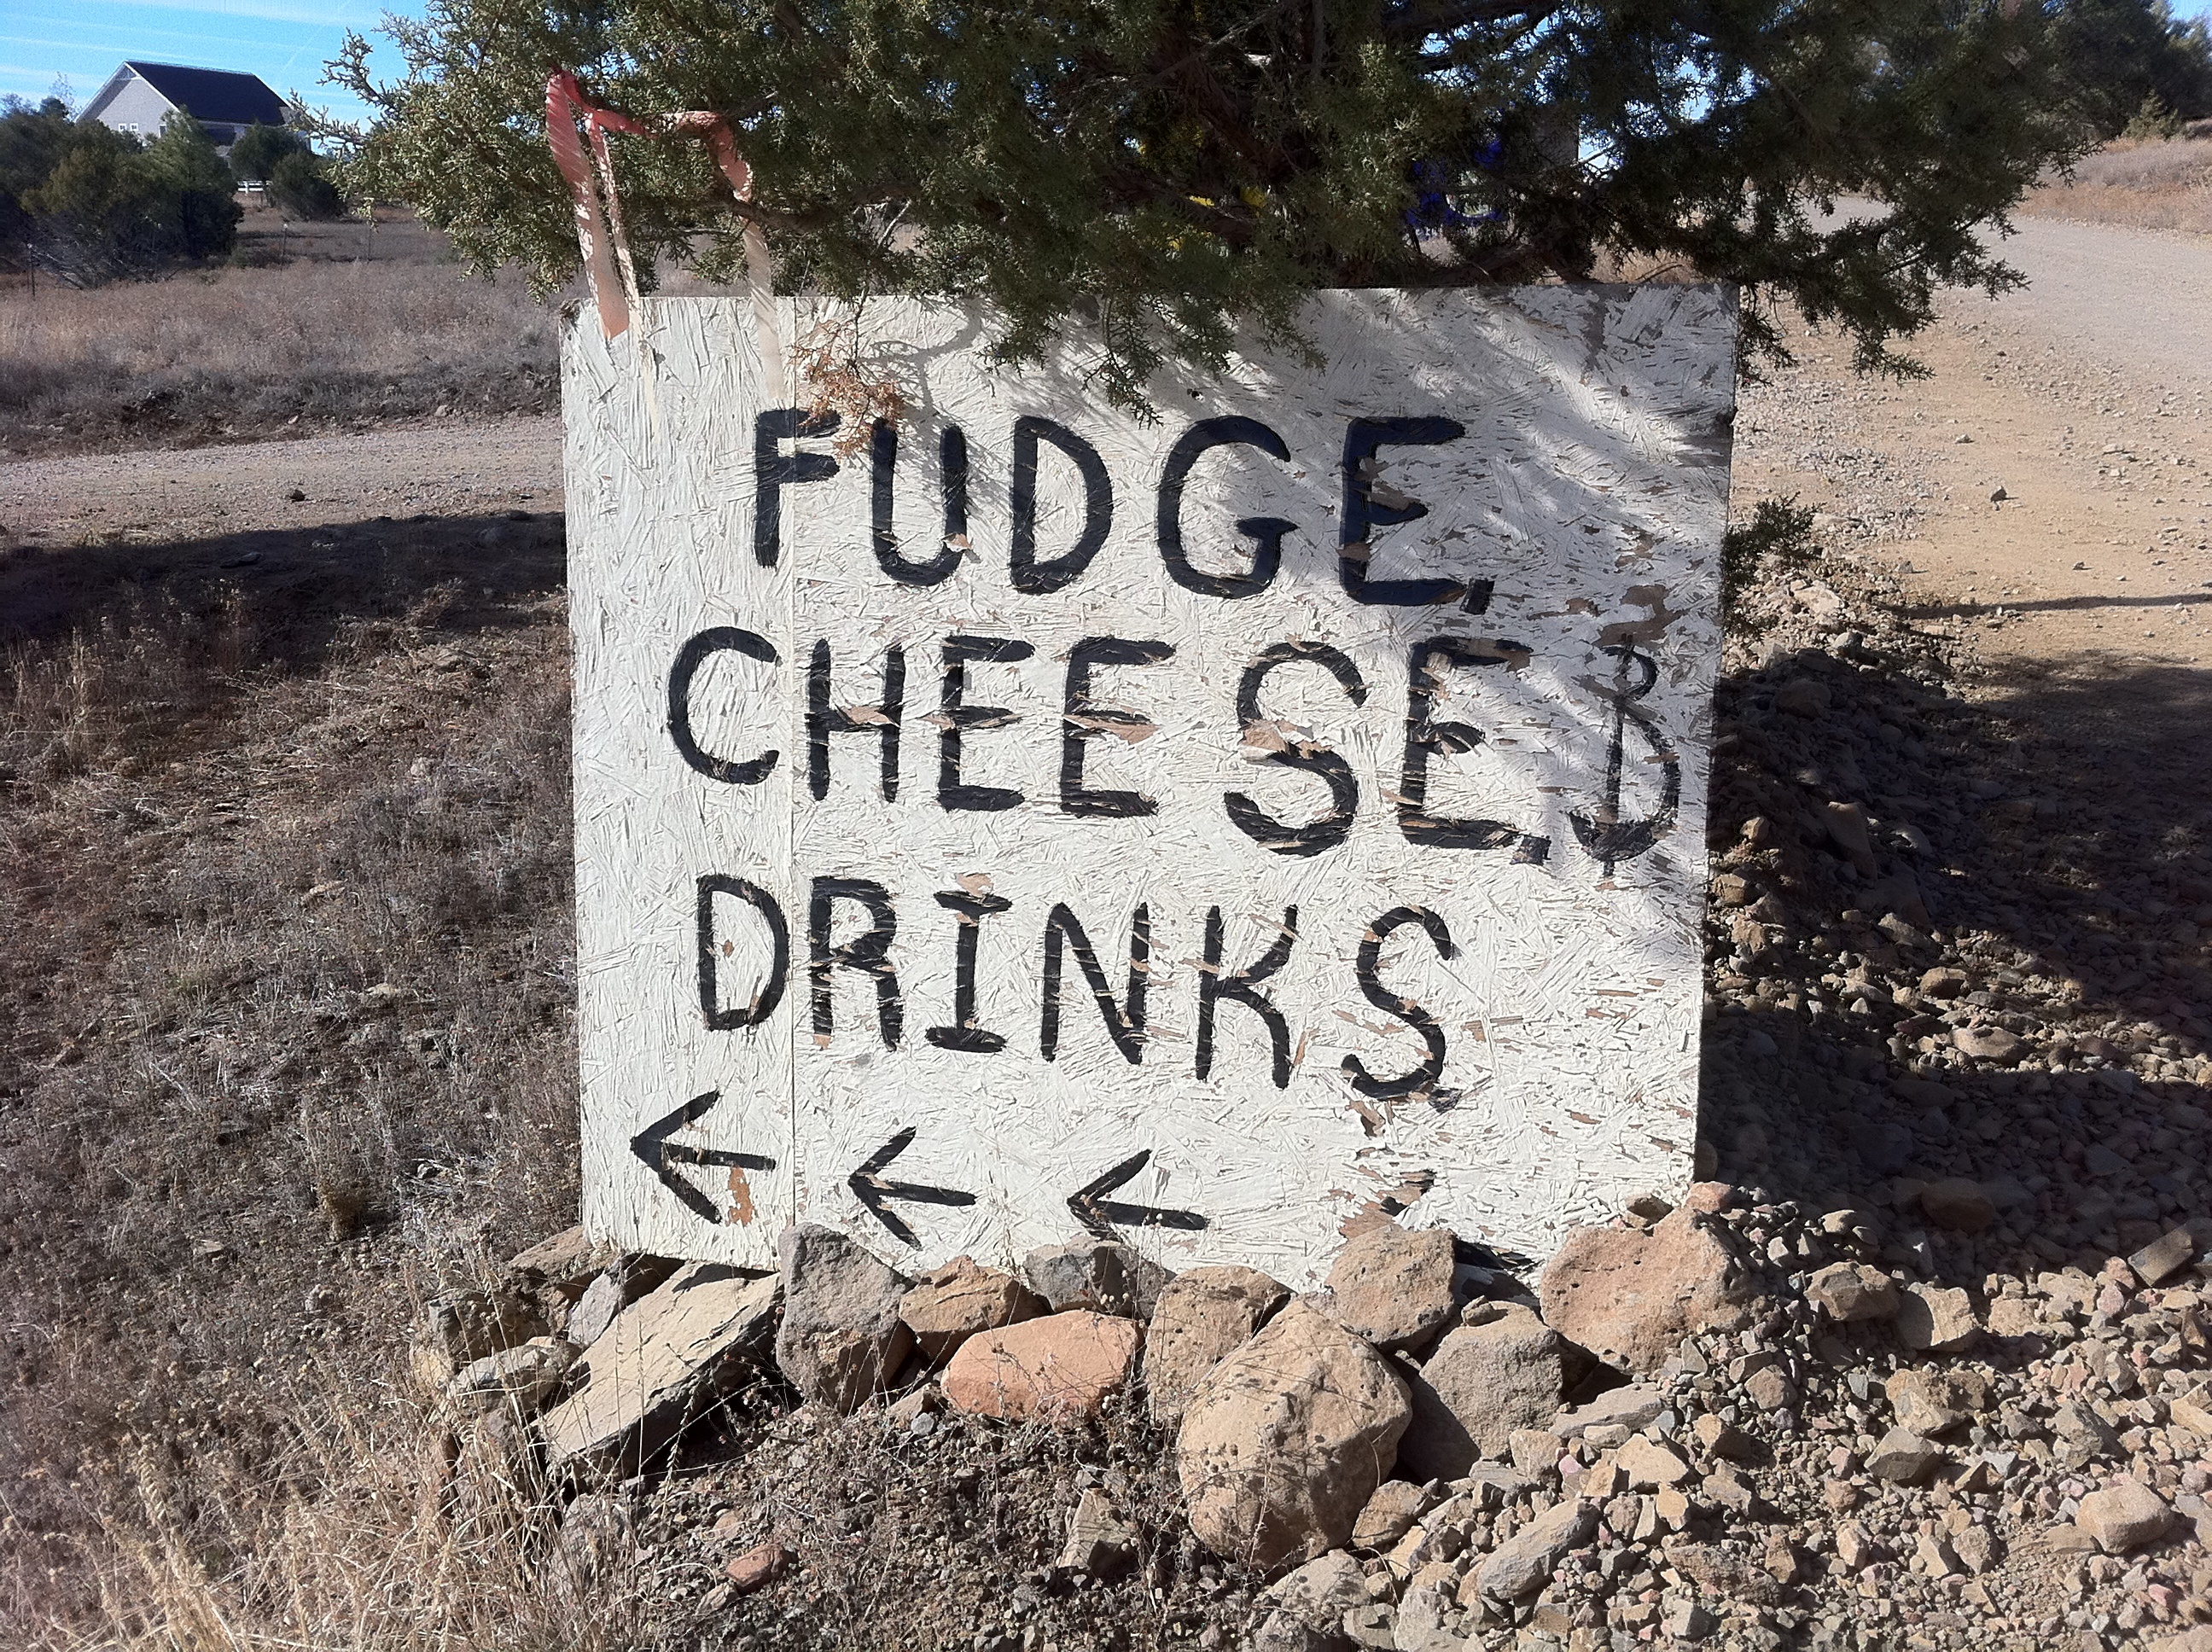
sign, soil, geology, 2010365